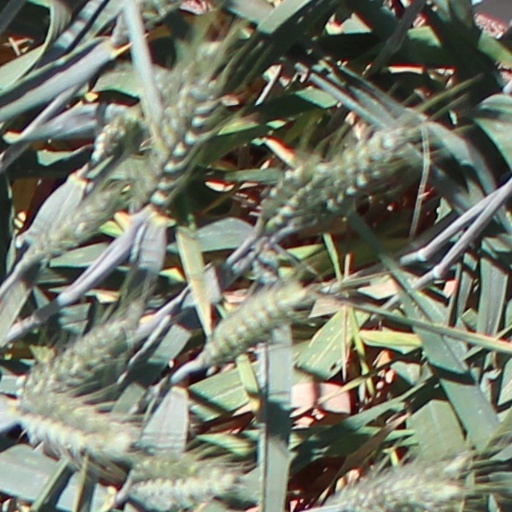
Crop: wheat